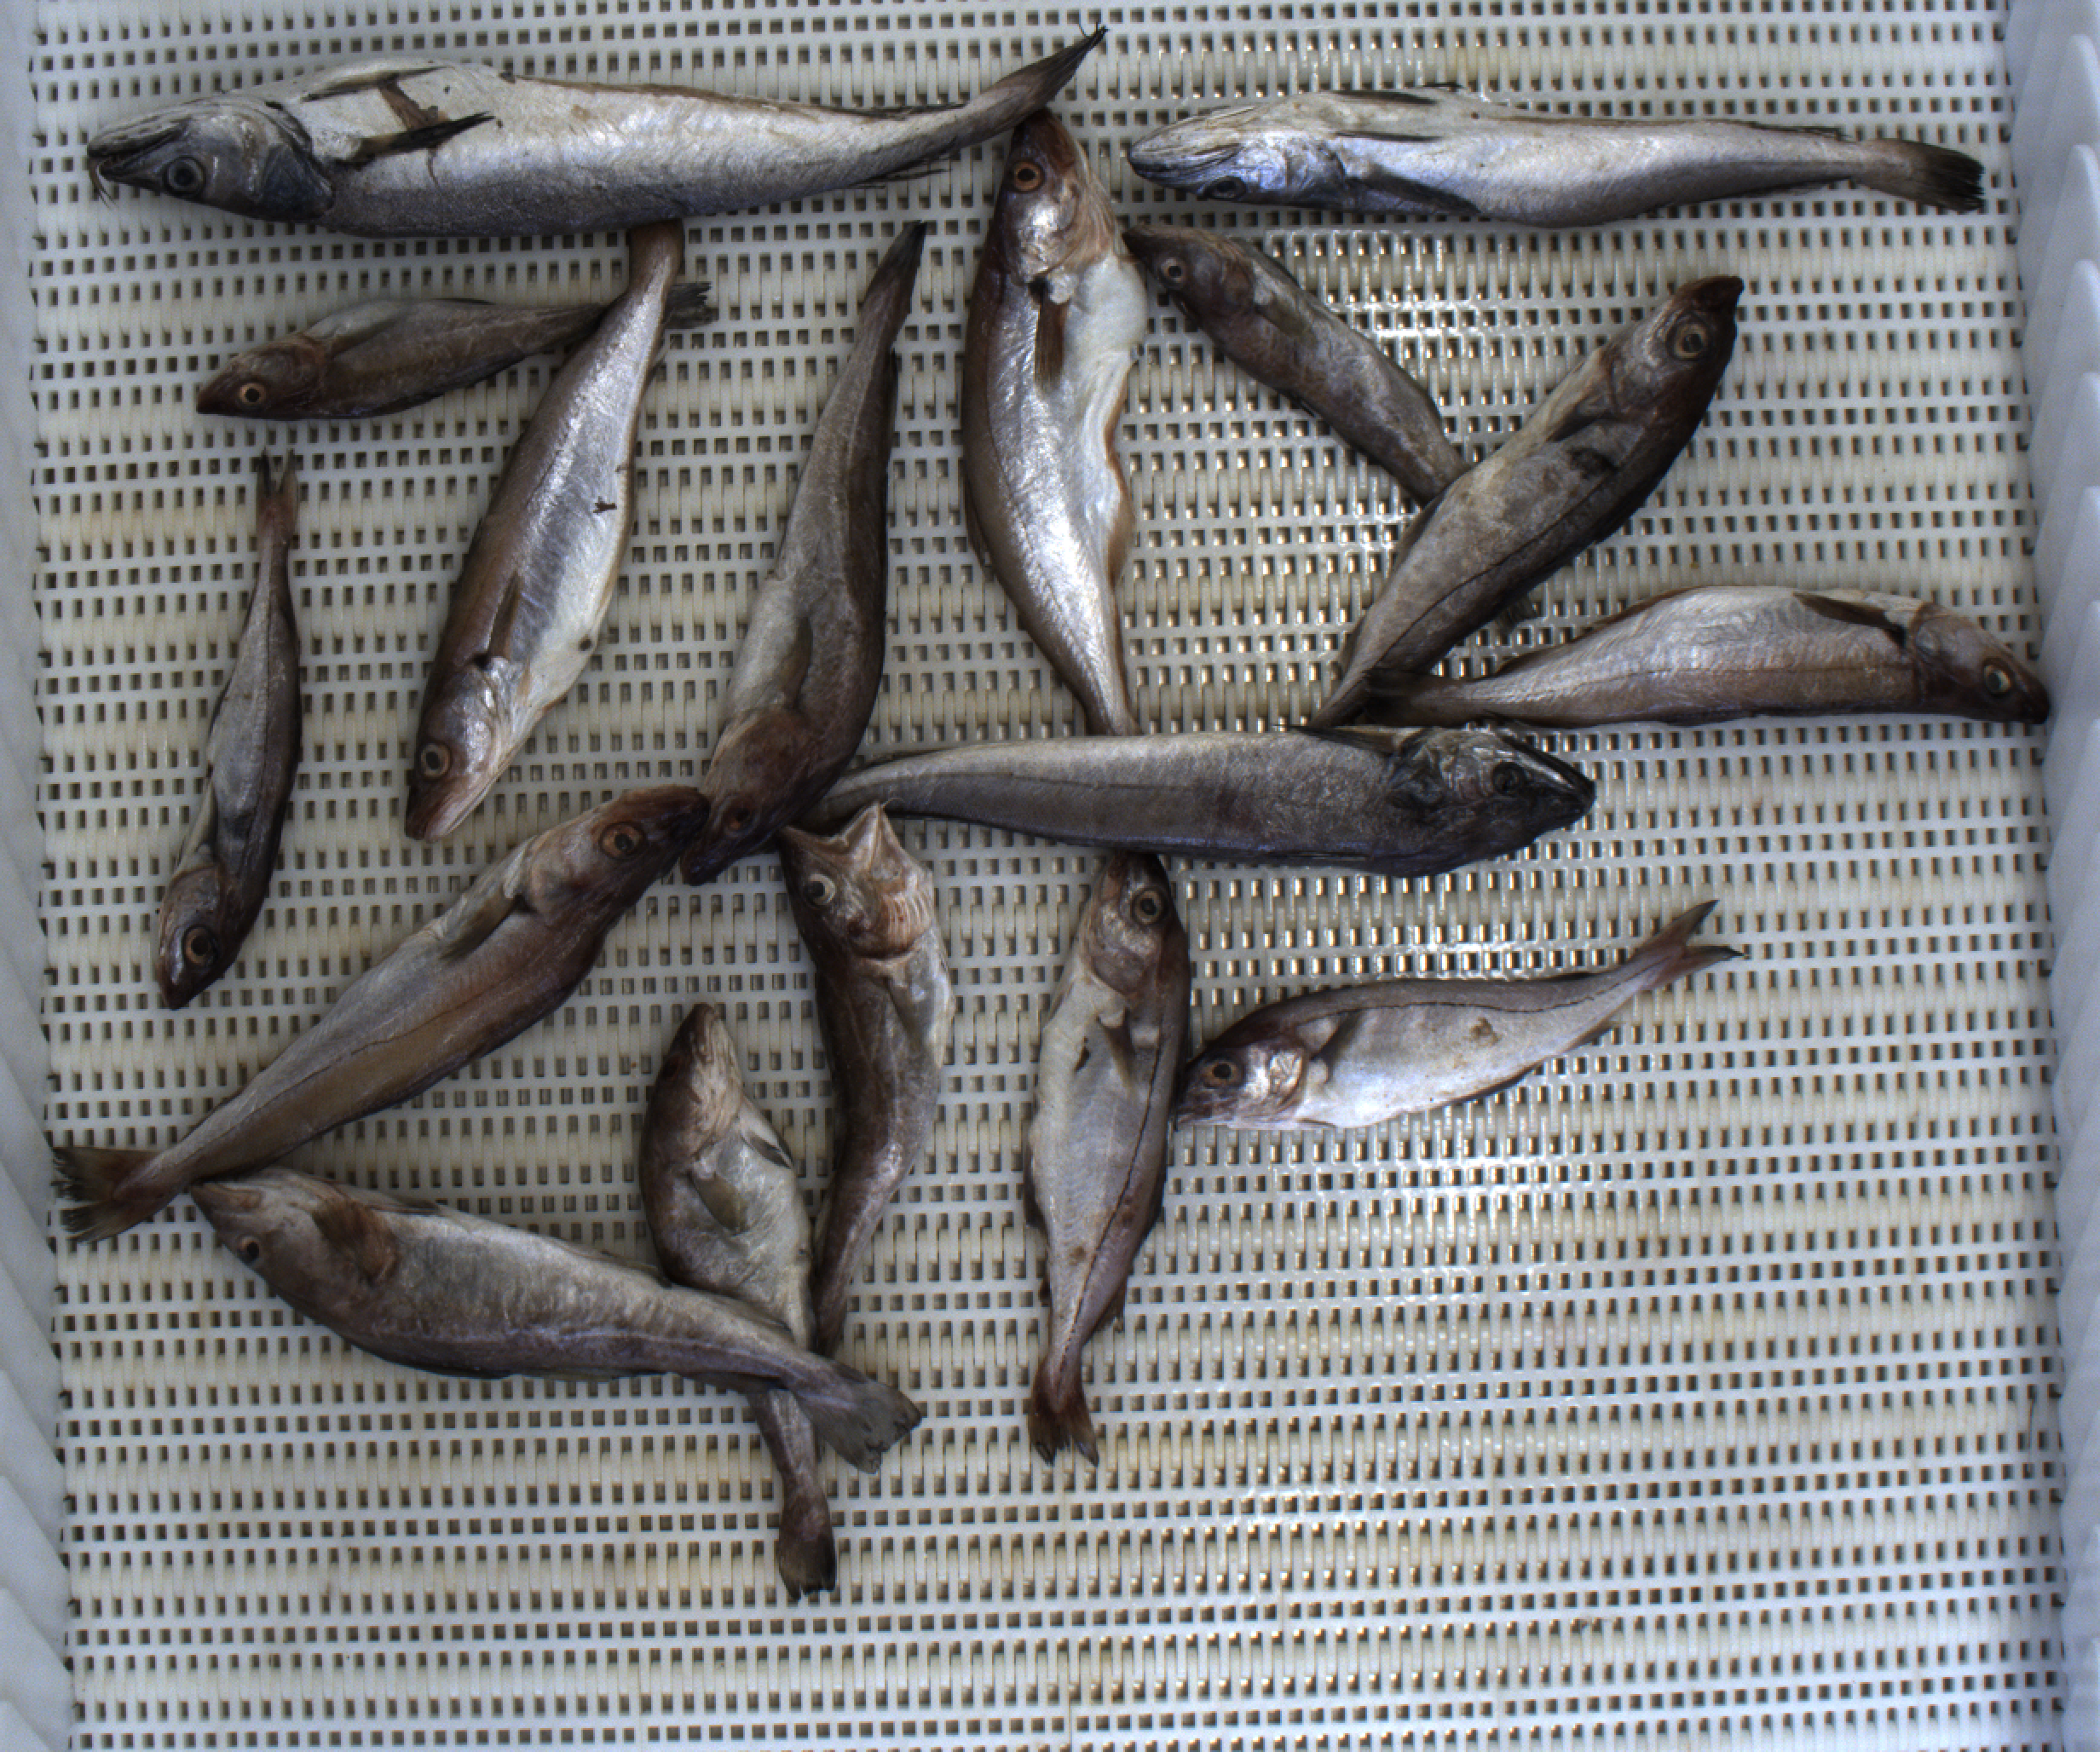
Total fish: 17
Cod: 6
Haddock: 4
Whiting: 4
Hake: 3
Horse mackerel: 0
Saithe: 0
Other: 0